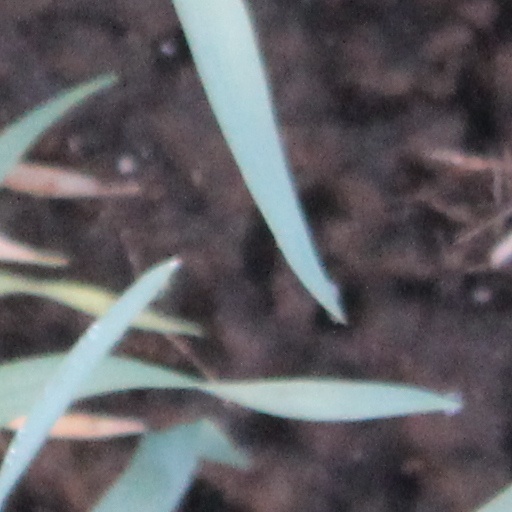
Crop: wheat